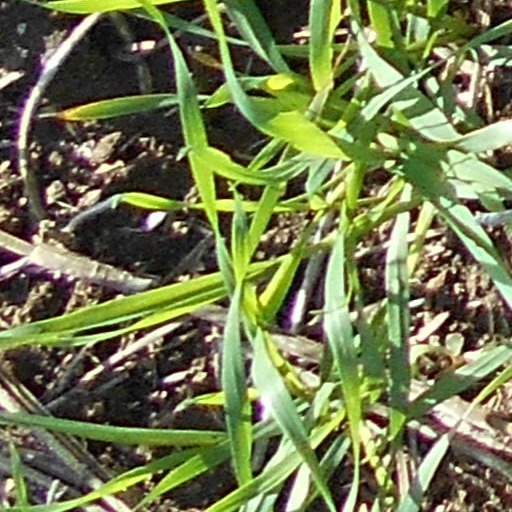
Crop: wheat